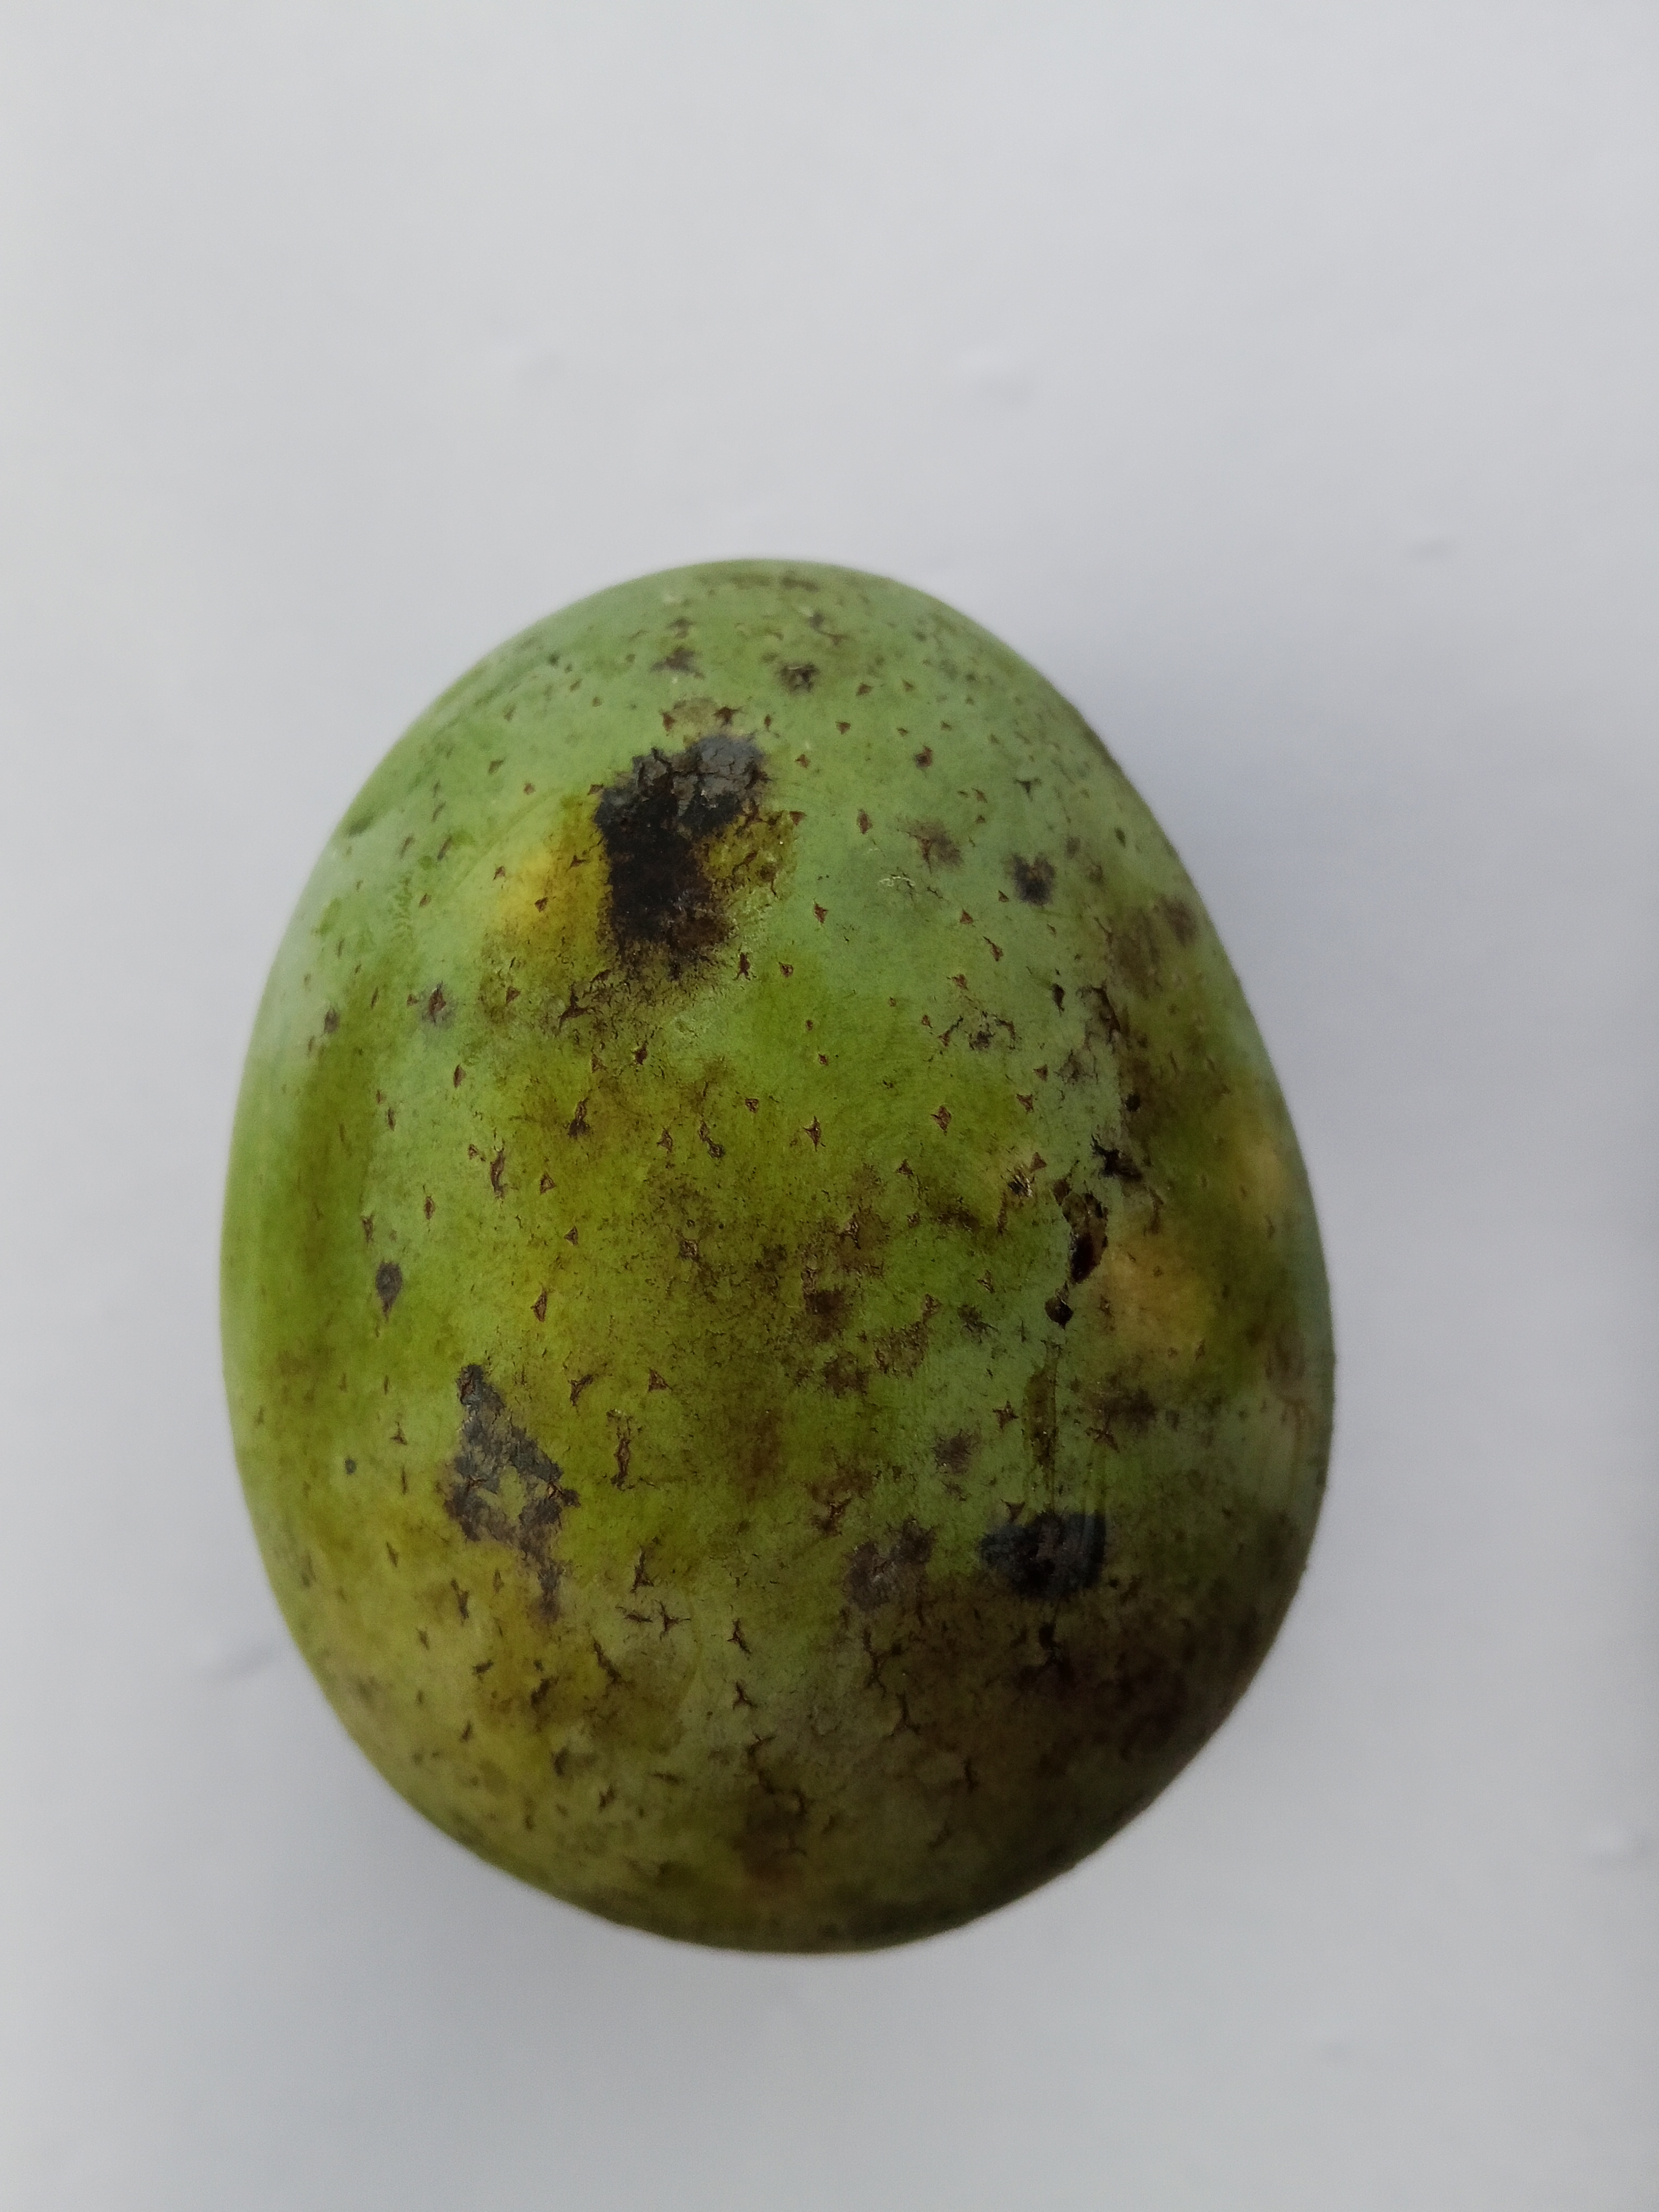
Mango variety: Langra